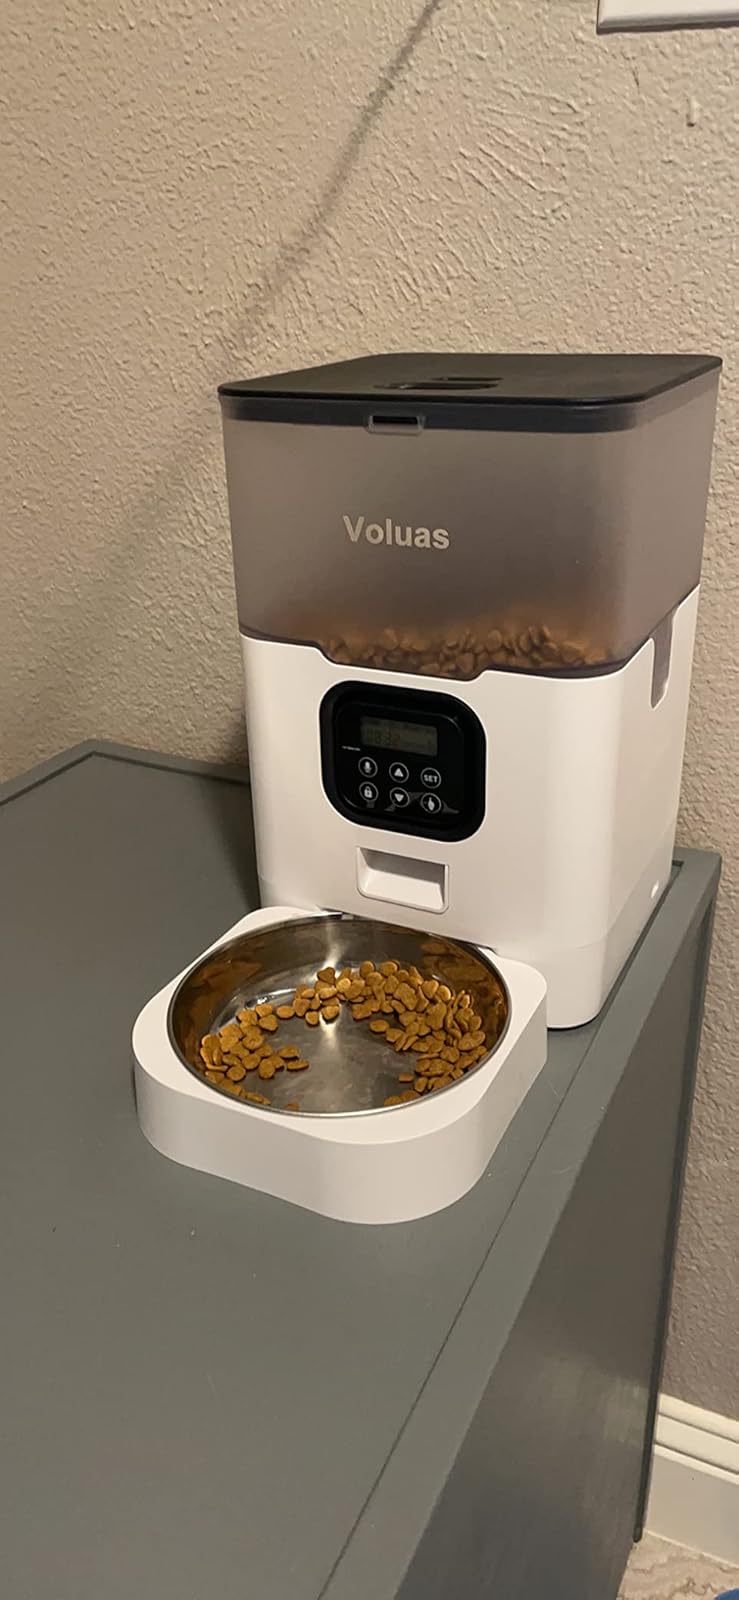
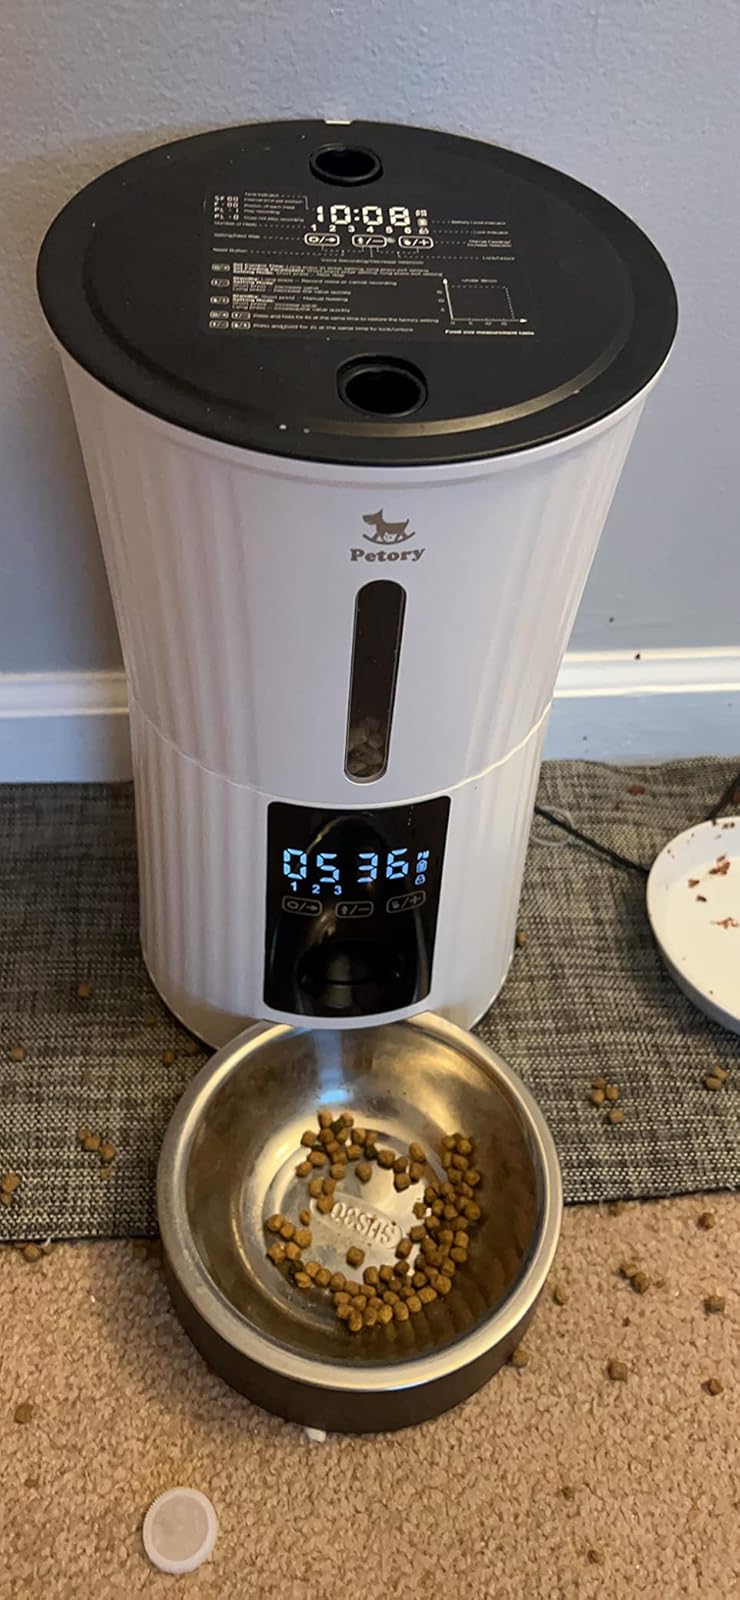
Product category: items_feeder
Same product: no